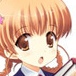
Portrait style: Anime Portrait